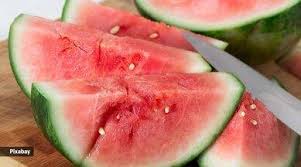
Label: Watermelon